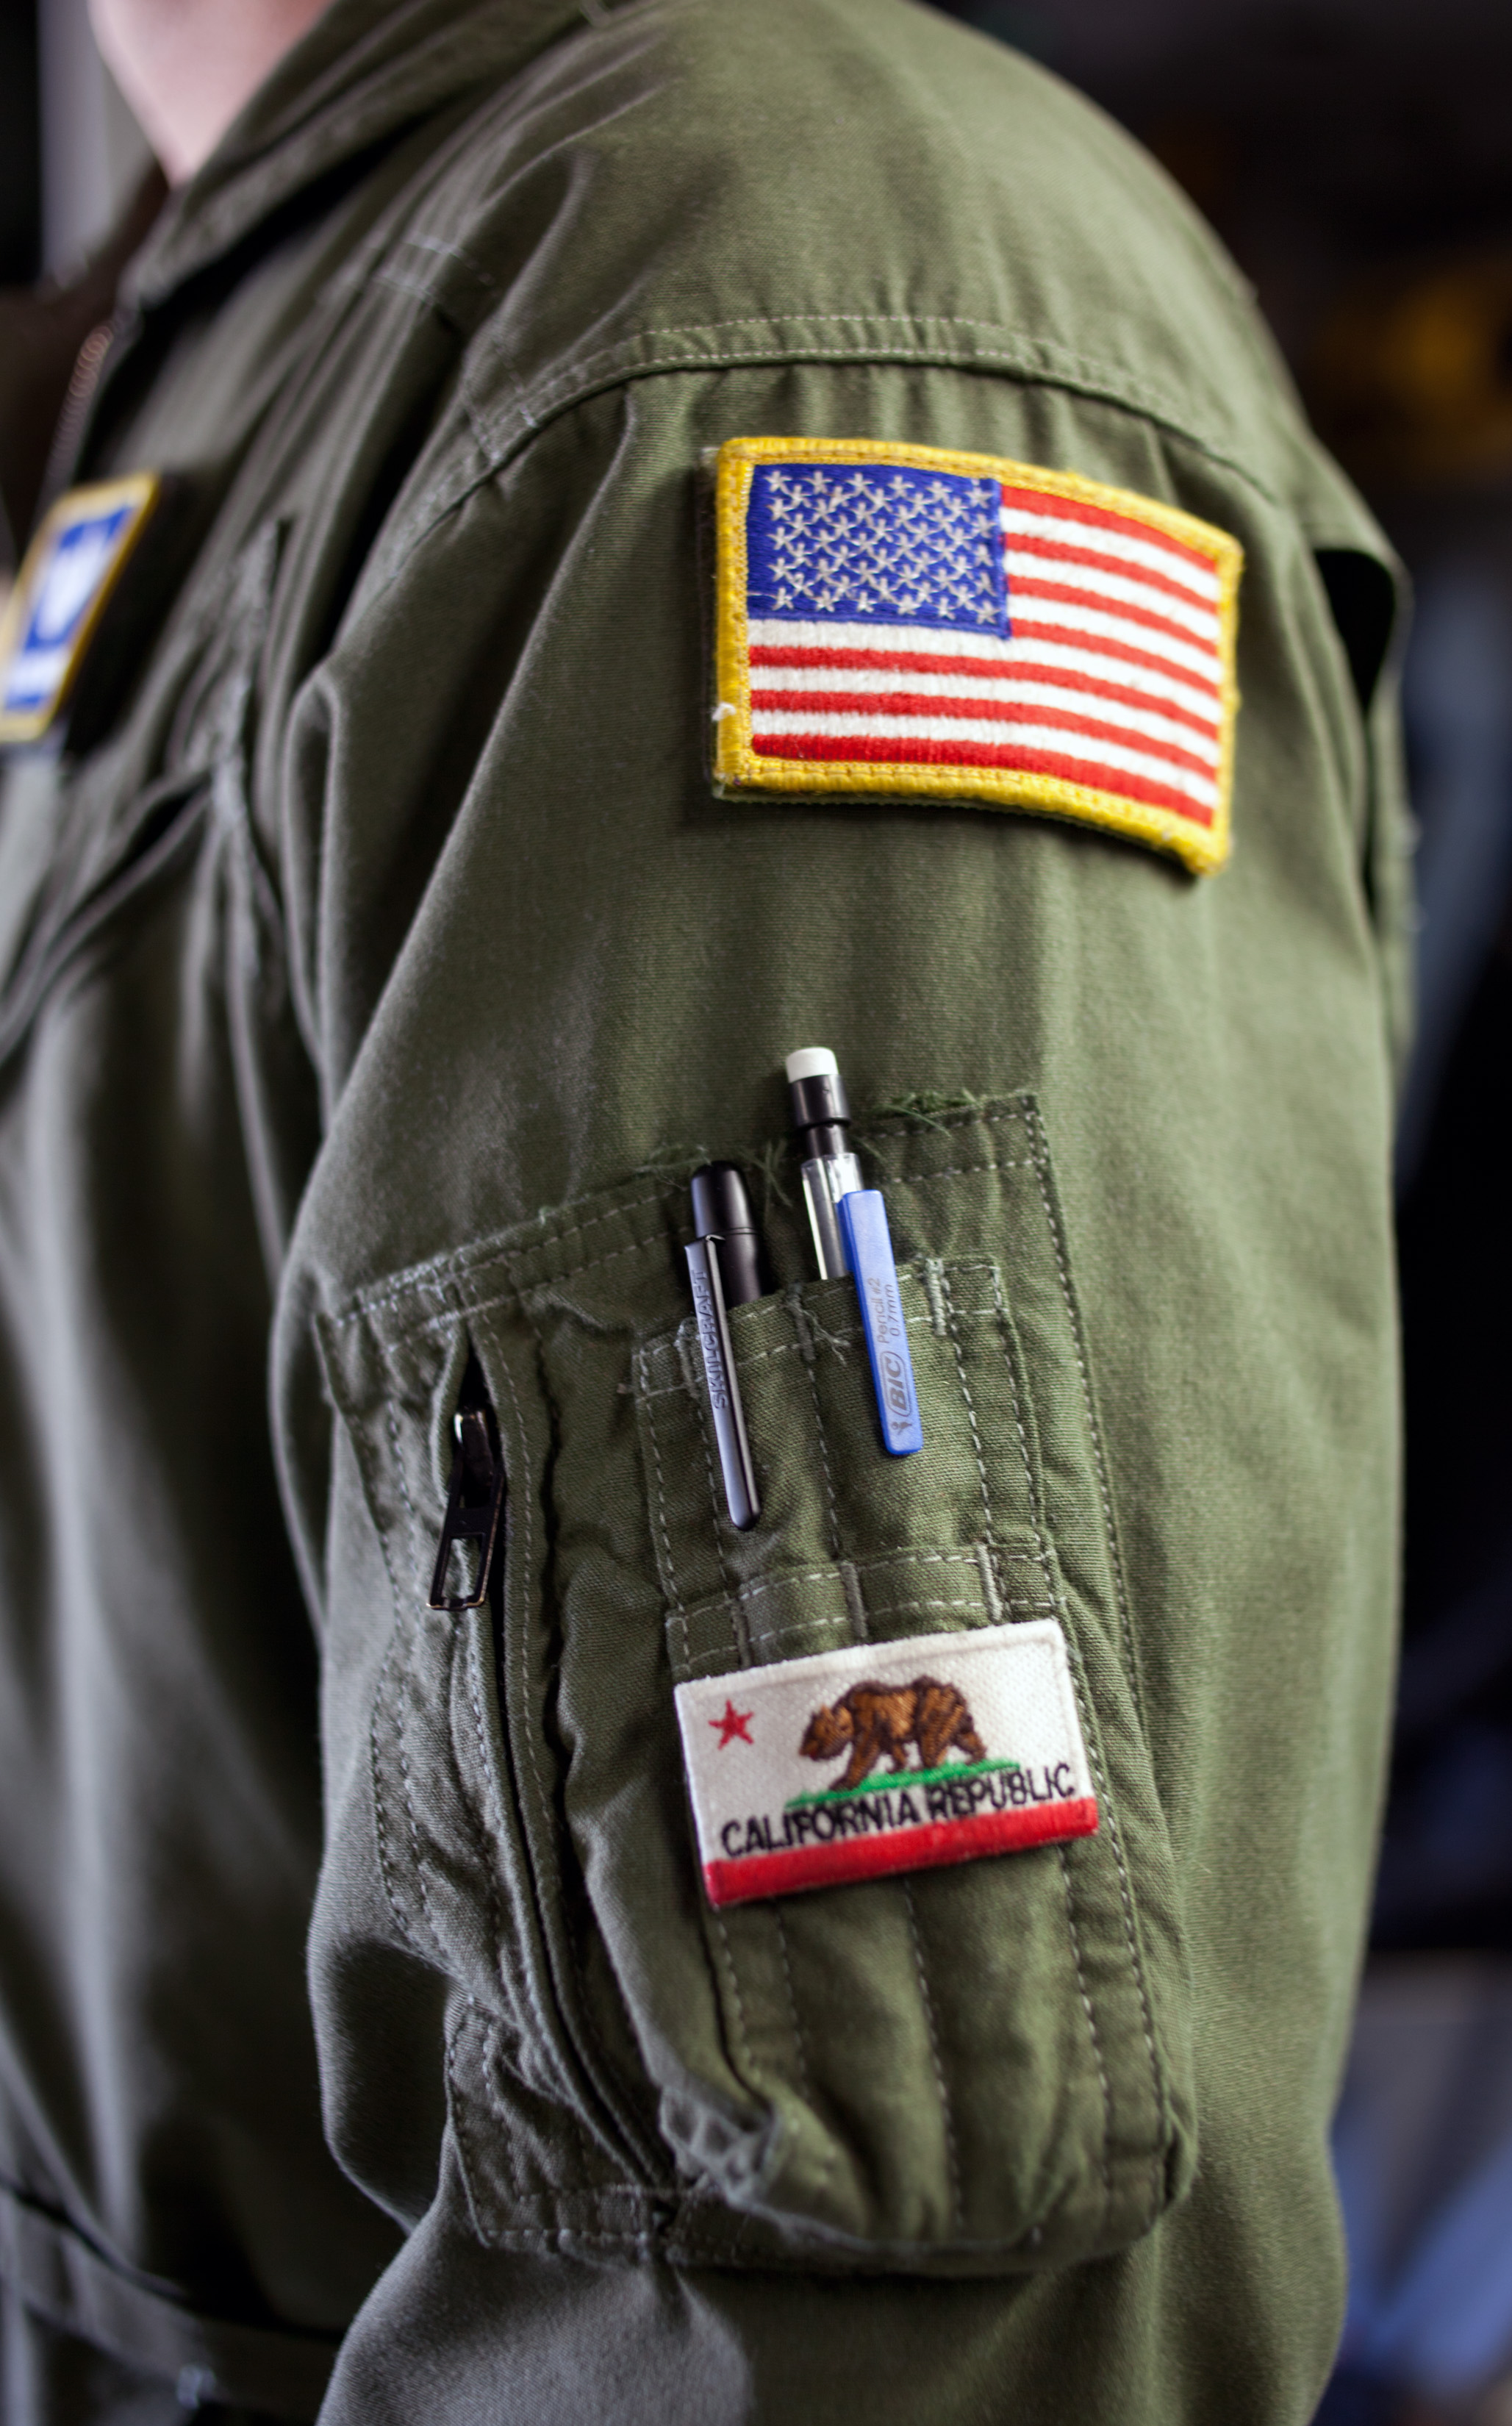
leather, military, clothing, jacket, outerwear, police